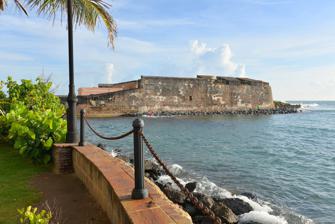
Building: Línea Avanzada
Country: Puerto Rico
Year built: 1799
United States historic place Línea Avanzada (Advanced Defense Line) de Puerta de Tierra U.S. National Register of Historic Places U.S. Historic district Puerto Rico Historic Sites and Zones Fortín de San Gerónimo Location Puerta de Tierra , San Juan, Puerto Rico Coordinates 18°27′46″N 66°05′03″W / 18.462841°N 66.084199°W / 18.462841; -66.084199 Built 1750–1799 Architect multiple NRHP reference No. 97001136 RNSZH No. 2000-(RMSJ)-00-JP-SH Significant dates Added to NRHP September 25, 1997 Designated RNSZH February 3, 2000 The Advanced Defense Line ( Spanish : Línea Avanzada ) is a historic district consisting of four structures that formed part of the eastern defensive system of the Islet of San Juan in San Juan, Puerto Rico . Components The historic district designated by the United States National Register of Historic Places consists of two buildings (the Fortín de San Gerónimo and the San Gerónimo Powderhouse ), one structure ( El Escambrón Battery ) and the remnants of the San Antonio Bridgehead in El Boquerón . History Sentry box and wall fragment of the first line of defense. Historic American Buildings Survey , Frederik C. Gjessing, Photographer April 19, 1954 The area where the Advanced Defense Line is located today lies outside of the fortified wall system of San Juan , particularly in the eastern portion of the Puerta de Tierra sub-district of San Juan Antiguo in the Islet of San Juan. The San Gerónimo Powderhouse, built by military engineer Thomas O'Daly, dates to at least 1769. This powder warehouse is located in modern-day Luis Muñoz Rivera Park , and it has served many purposes throughout its history from a general warehouse to a history museum to a zoo. Although the city walls of San Juan date to 1634, the eastern portion of the Islet of San Juan was militarily unprotected between 1595 - 1598 when Sir Francis Drake and George Clifford, the 3rd Earl of Cumberland respectively attacked the islet until at least 1797 when the British attacked during the Battle of San Juan under the command of Sir Ralph Abercromby and Sir Henry Harvey , at the time of the Coalition Anglo-Spanish War . Although the Spanish and Puerto Rican troops were victorious, this event led to the re-fortification of El Boquerón in the eastern end of Puerta de Tierra. The San Gerónimo Fortress was built after the British attack in the spot of a battery site known as the El Boquerón Battery, which provided southern fire assistance to the northern El Escambrón Battery . Another battery was built nearby at the site of the modern-day San Antonio Bridge which in the 19th century provided rail connection between Old San Juan and Santurce . Today the San Gerónimo Fortress is located adjacent to the grounds of the Caribe Hilton Hotel . Gallery Fortín de San Gerónimo in El Boquerón . San Gerónimo Powderhouse in the Luis Muñoz Rivera Park . El Escambrón Battery San Antonio Bridgehead , site of the former San Antonio Battery in 1954. References